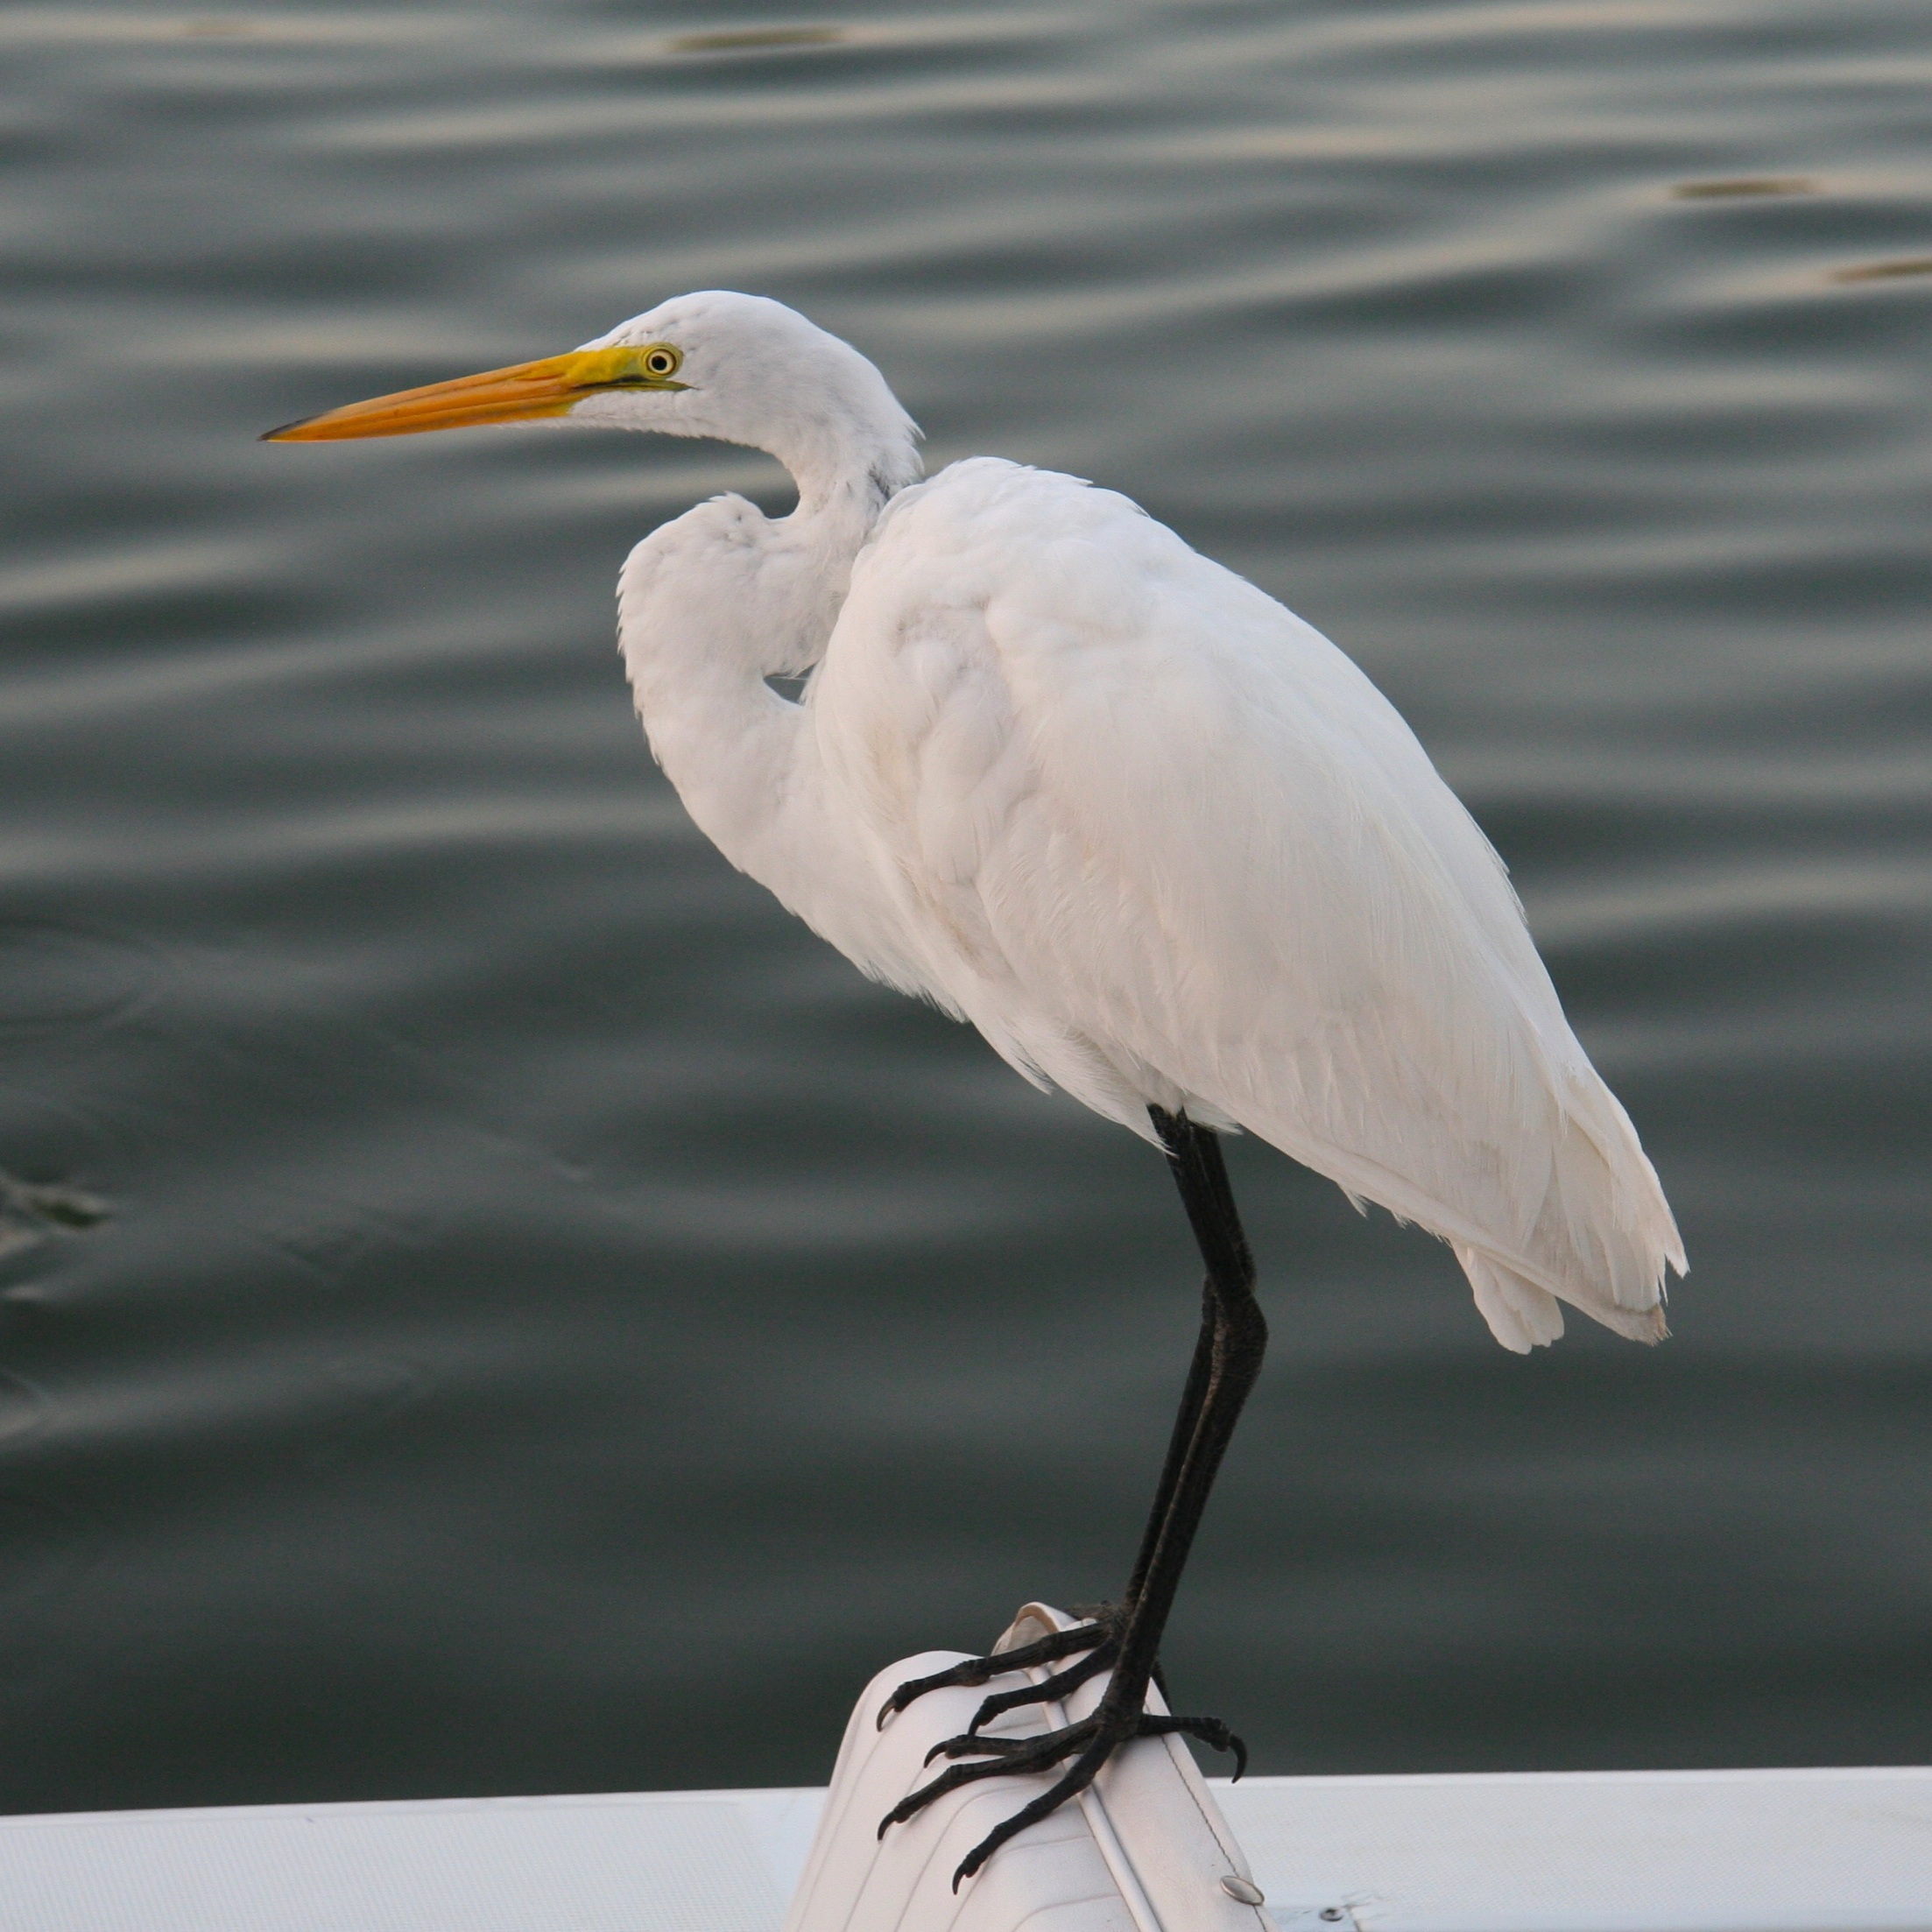
water, nature, bird, wing, wildlife, standing, beak, natural, fauna, wetland, vertebrate, egret, heron, pelecaniformes, perched, great egret, white egret